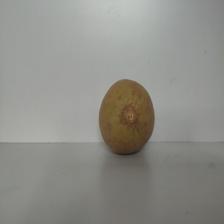
Size: Large